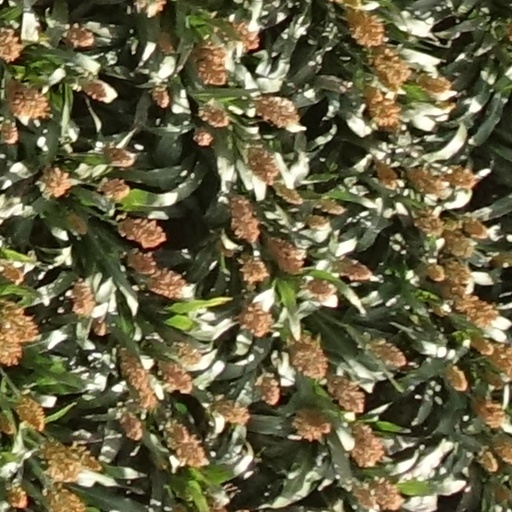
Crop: sorghum